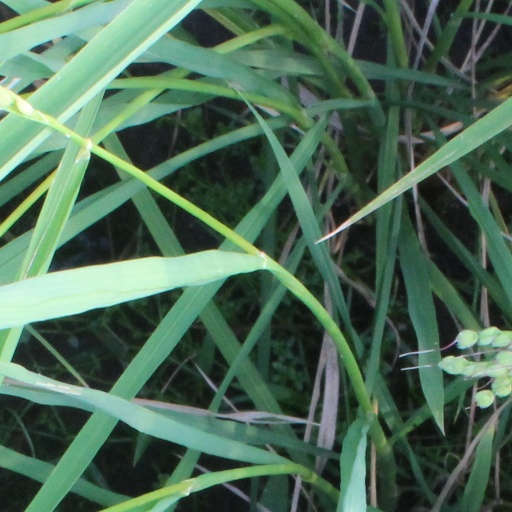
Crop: rice